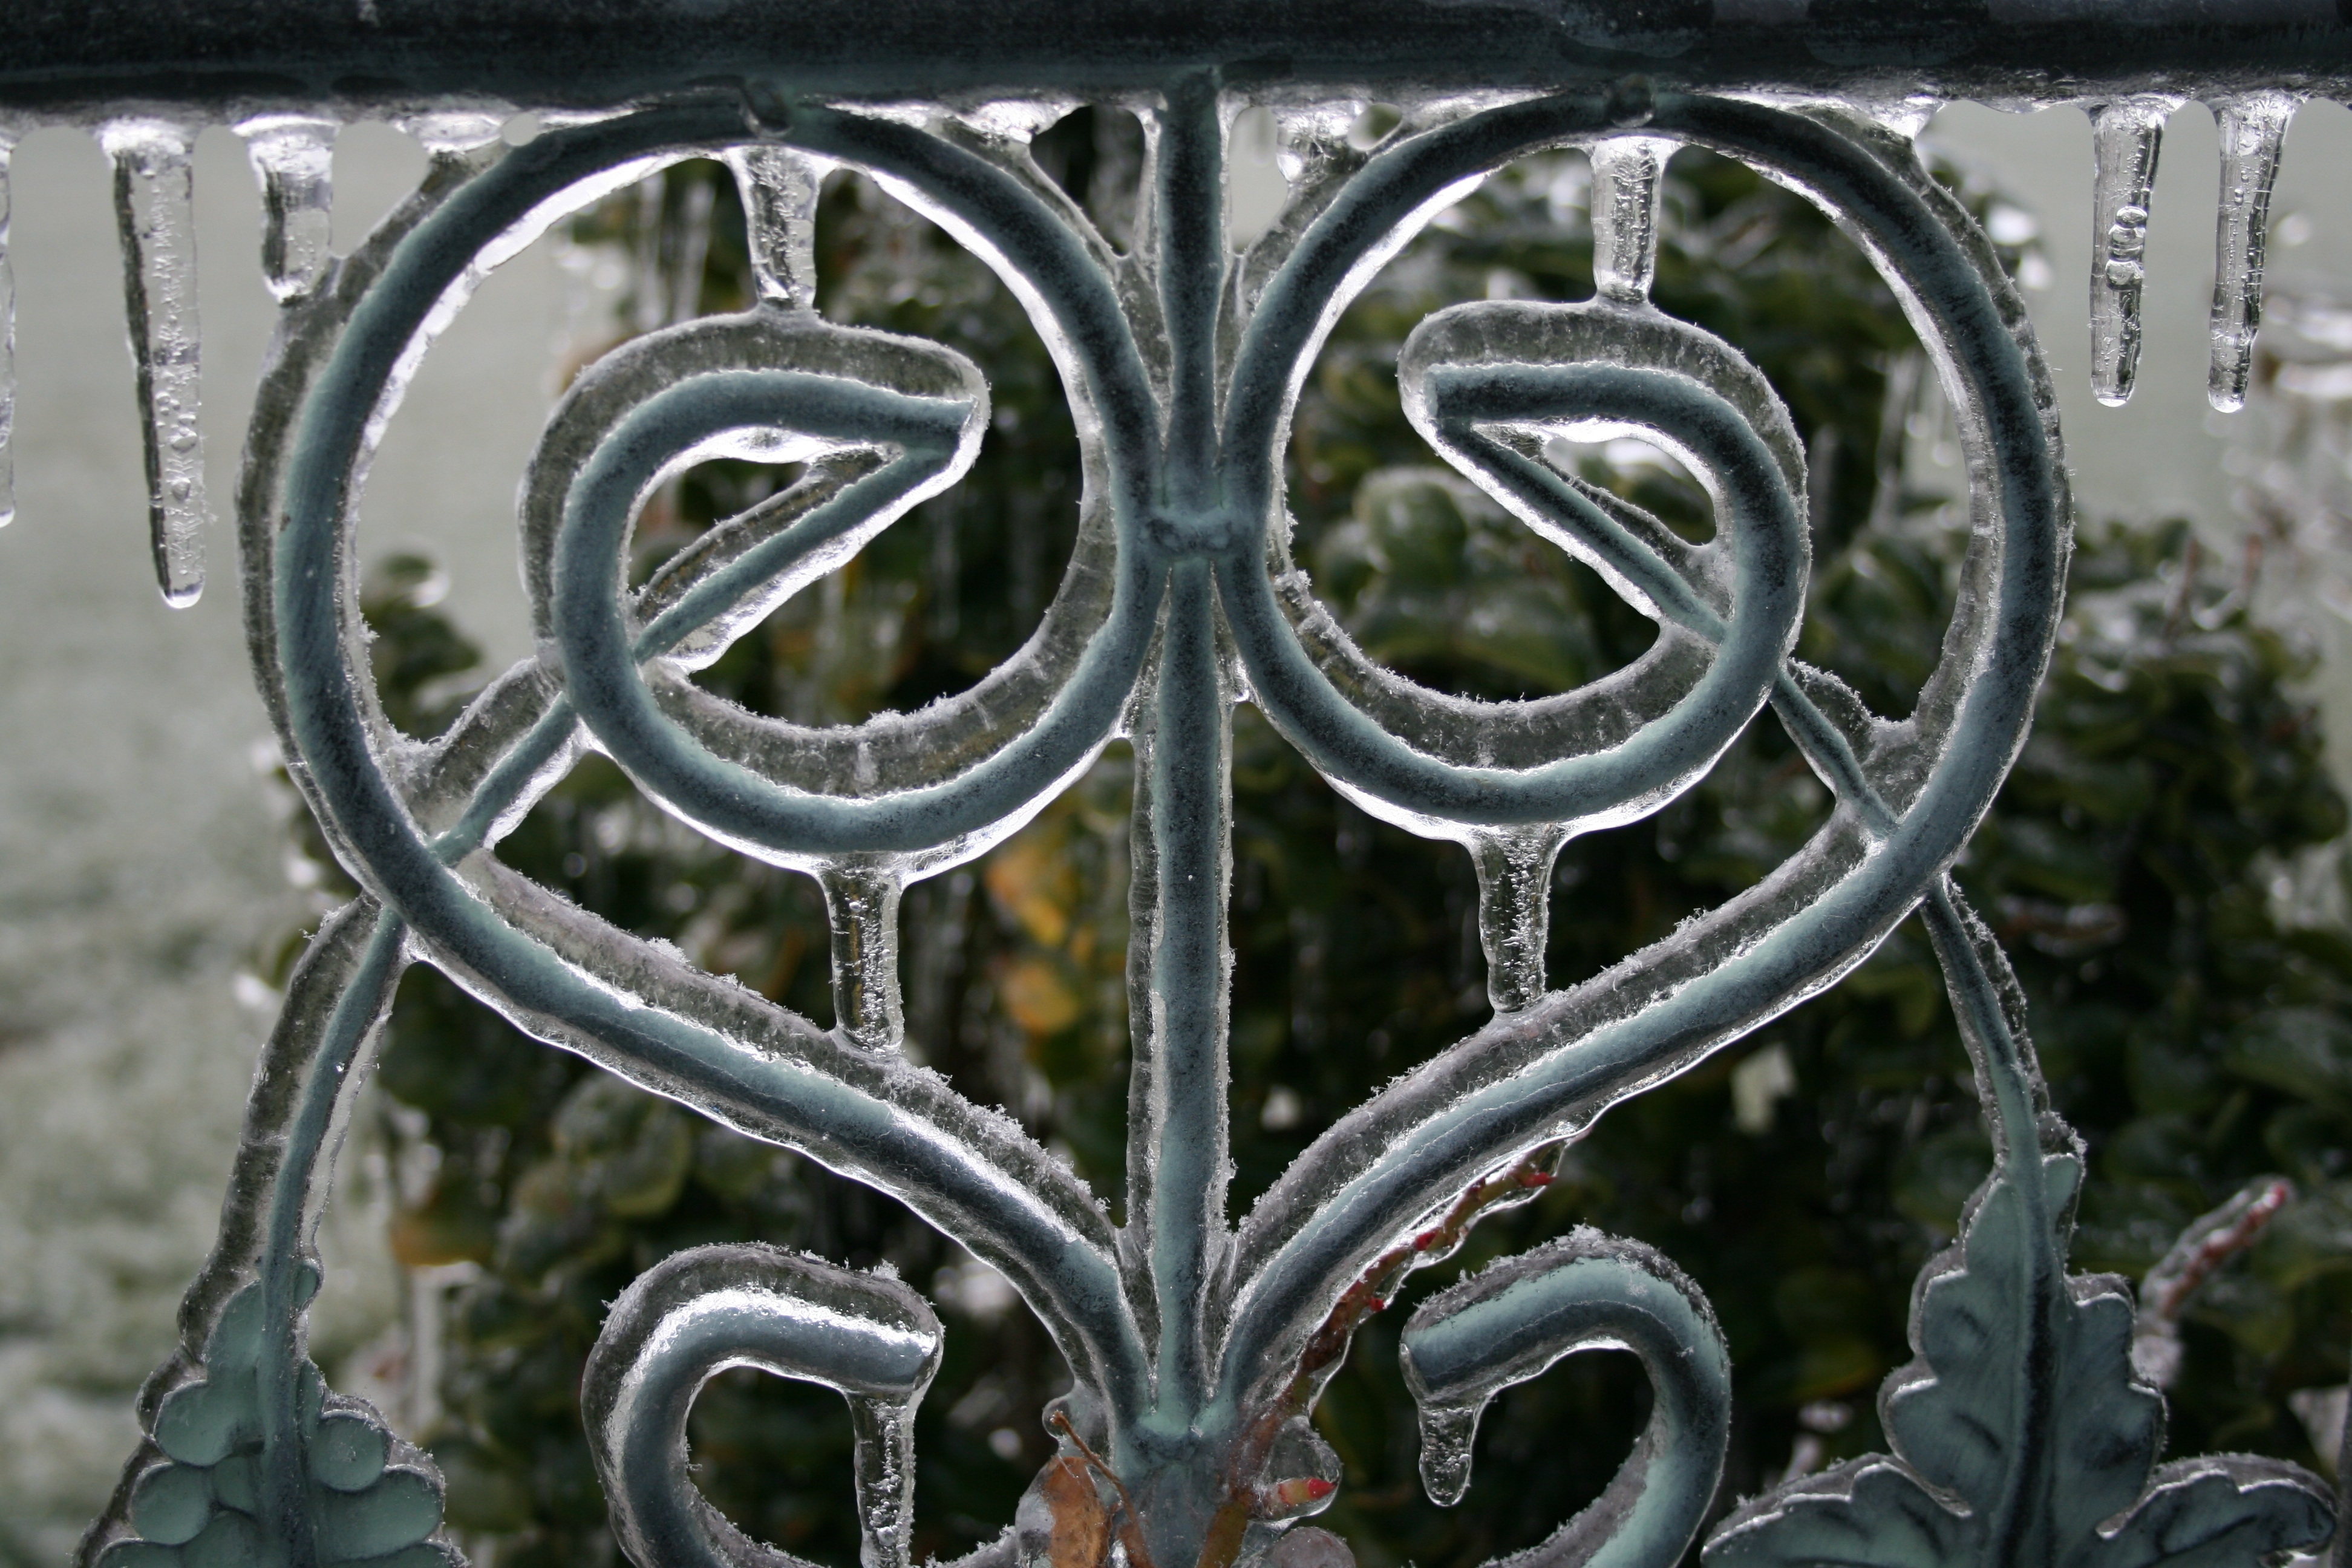
winter, wheel, ice, tire, sculpture, iron, cast iron, carving, outdoor structure, automotive tire